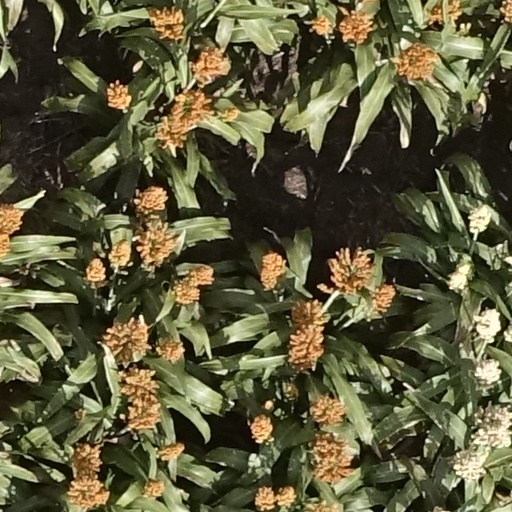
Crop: sorghum